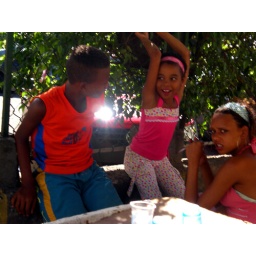
i think the girl in the pink was pissed i took a picture. i guess i wasn't slick as i thought.